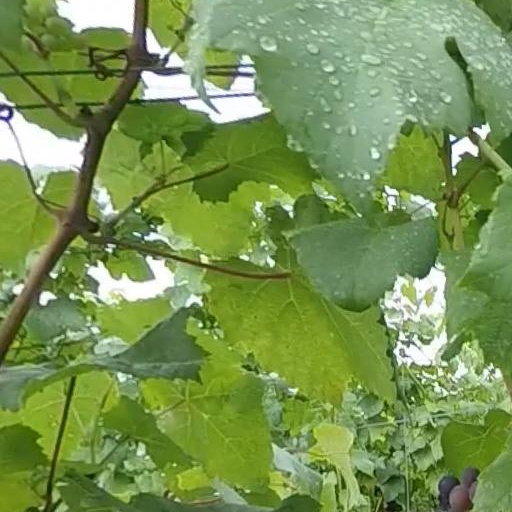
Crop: grape